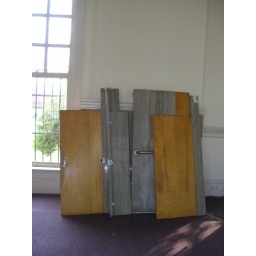
Marble in County Attorney Joe Warner Bell's office (first floor east wing).